Married Bachelor

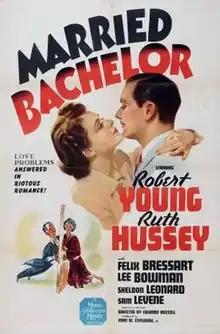

Married Bachelor is a 1941 American screwball comedy film directed by Edward Buzzell and starring Robert Young, Ruth Hussey and Felix Bressart. It was produced by Hollywood studio Metro-Goldwyn-Mayer with a screenplay written by future studio head Dore Schary.